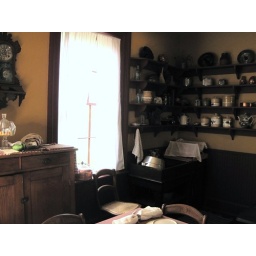
The sink in the kitchen of the Flynn Mansion, part of Living History Farms.